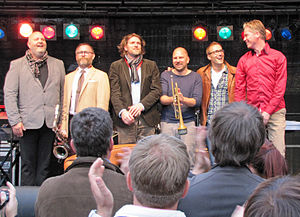
Mezzoforte
Mezzoforte, Frankfurt am Main, 2012.